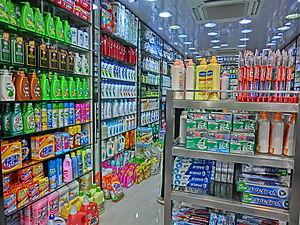
Un bien de grande consommation, ou produit de grande consommation, est un produit acheté fréquemment et à un prix relativement bas. Bien que le profit tiré de la vente de tels produits soit relativement faible, le grand nombre d'articles vendus fait que le profit total peut être important.